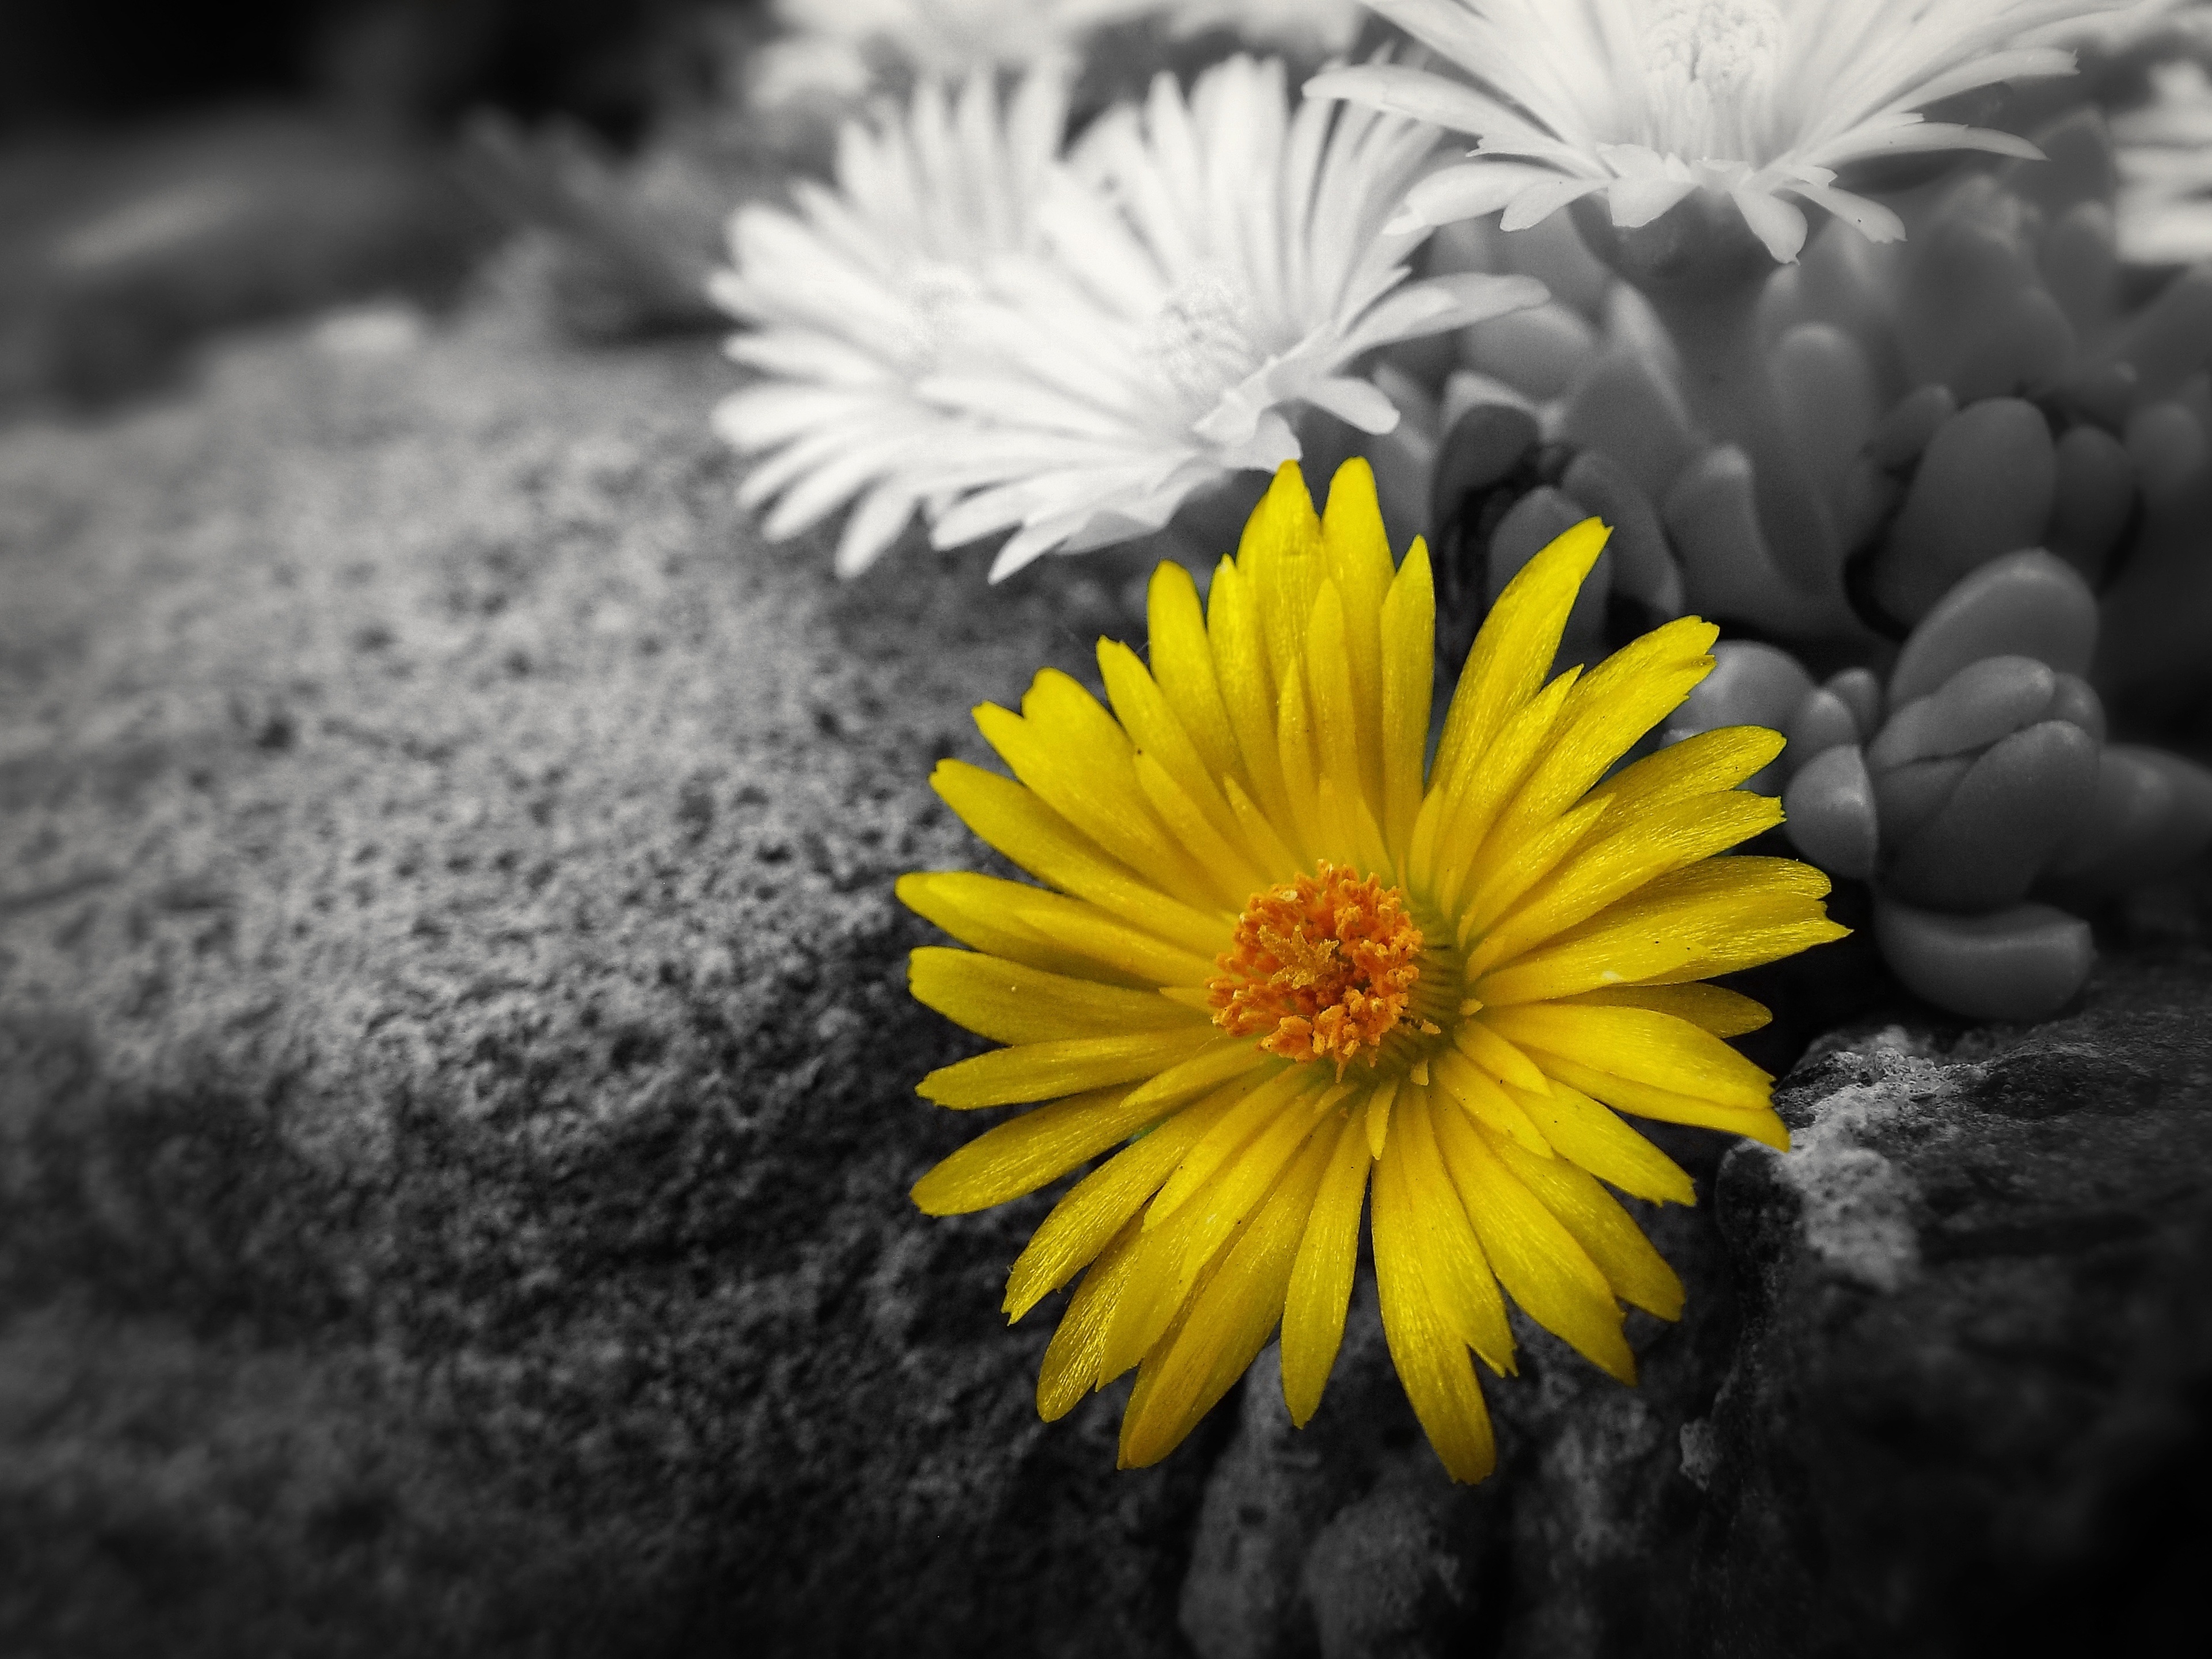
nature, black and white, plant, photography, leaf, flower, petal, daisy, macro, botany, yellow, garden, monochrome, flora, yellow flower, close up, background, wallpaper, macro photography, flowering plant, daisy family, monochrome photography, plant stem, land plant